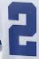
Number: 2